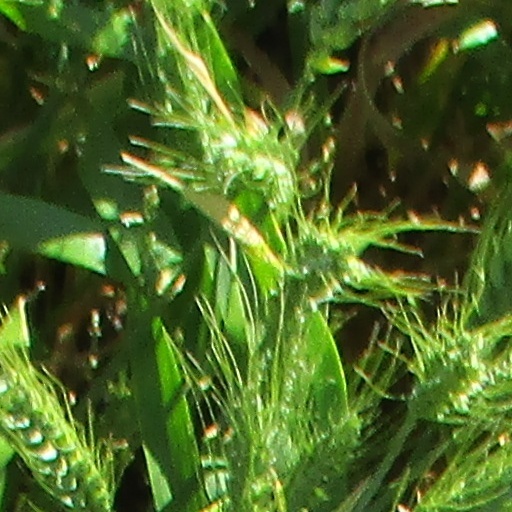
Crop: wheat